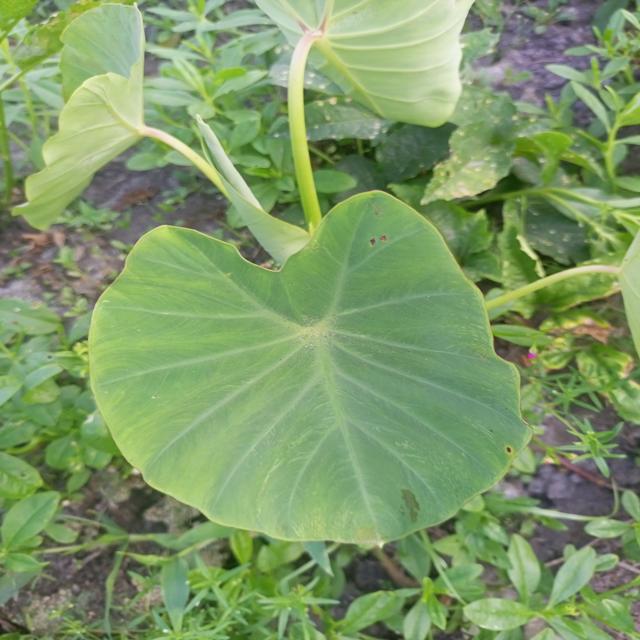
Label: Healthy